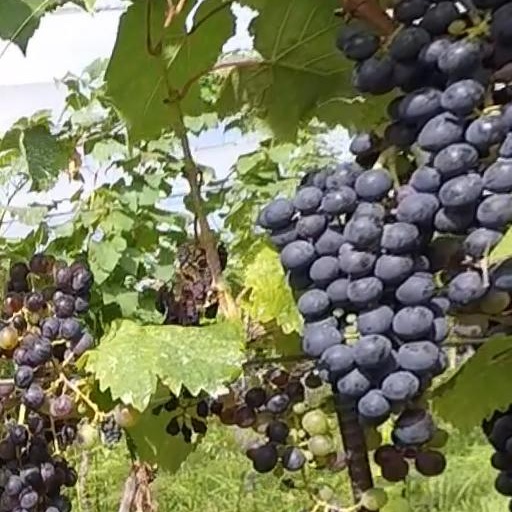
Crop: grape